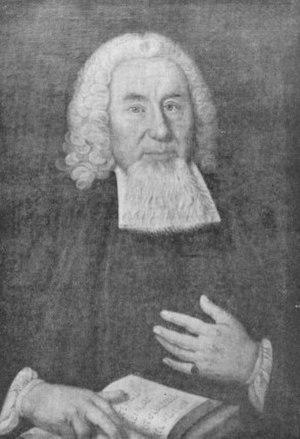
Daniel Juslenius est un écrivain, évêque et fennomane finlandais.